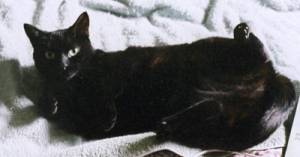
Animal: cat
Breed: bombay